Restaurant Brands

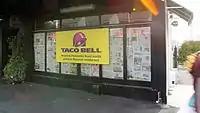
Fake Taco Bell billboard on Ponsonby Rd, Auckland, New Zealand in 2015

Rumours of Taco Bell being introduced to the New Zealand market by Restaurant Brands began to surface in 2011. In 2013, Restaurant Brands hinted at the possibility of further expanding and introducing Taco Bell to New Zealand, saying it could be achieved within the next year or two. Speculations resurfaced in 2015 when a Taco Bell-branded sign appeared on a Ponsonby Road storefront, later revealed to be a hoax.